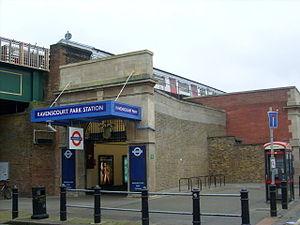
Ravenscourt Park est une station du métro de Londres. La station est sur la District line en zone 2.